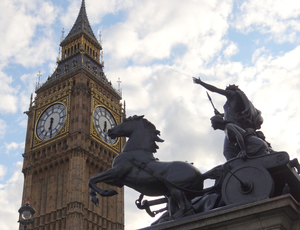
Boadicée et ses filles est une statue en bronze représentant la reine de la tribu celte des Iceni, Boadicée, qui dirigea un soulèvement en Grande-Bretagne contre l'occupation romaine.